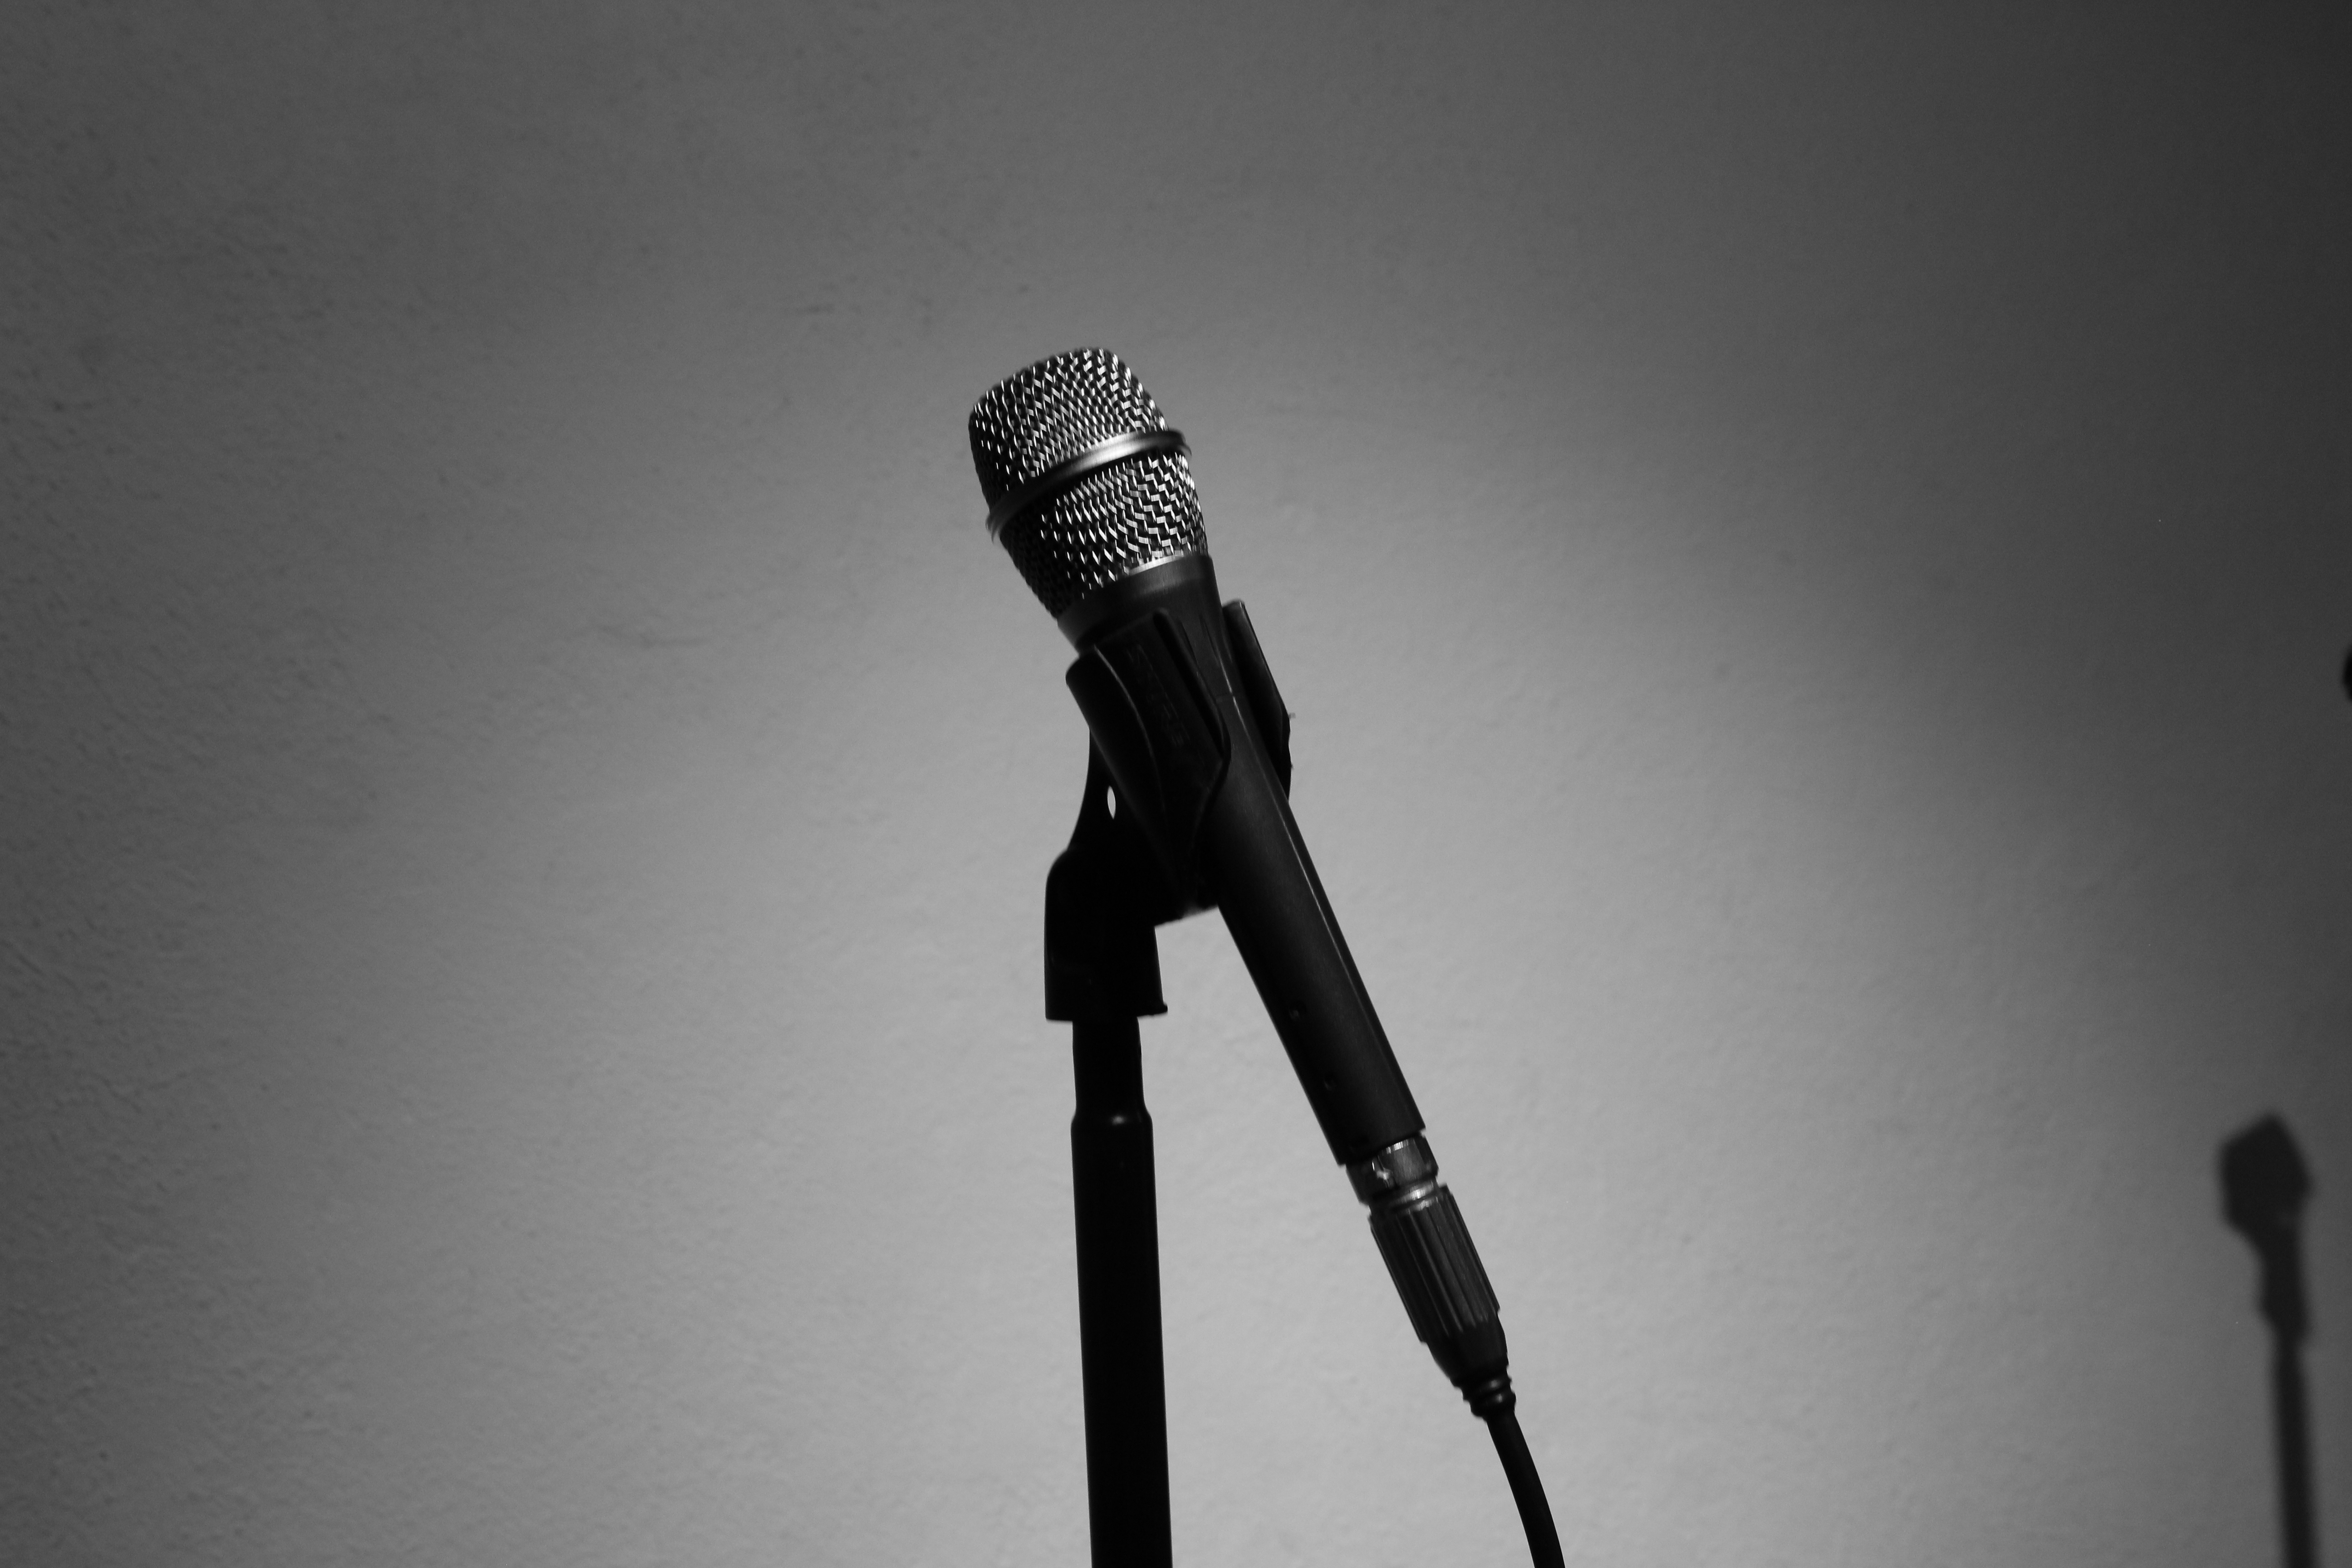
music, light, black and white, white, photography, microphone, recording studio, darkness, black, monochrome, lighting, art, singing, photograph, monochrome photography, camera accessory